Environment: lab
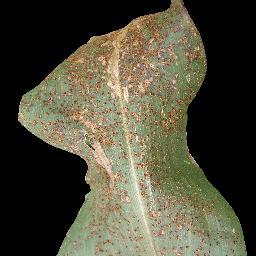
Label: common_rust